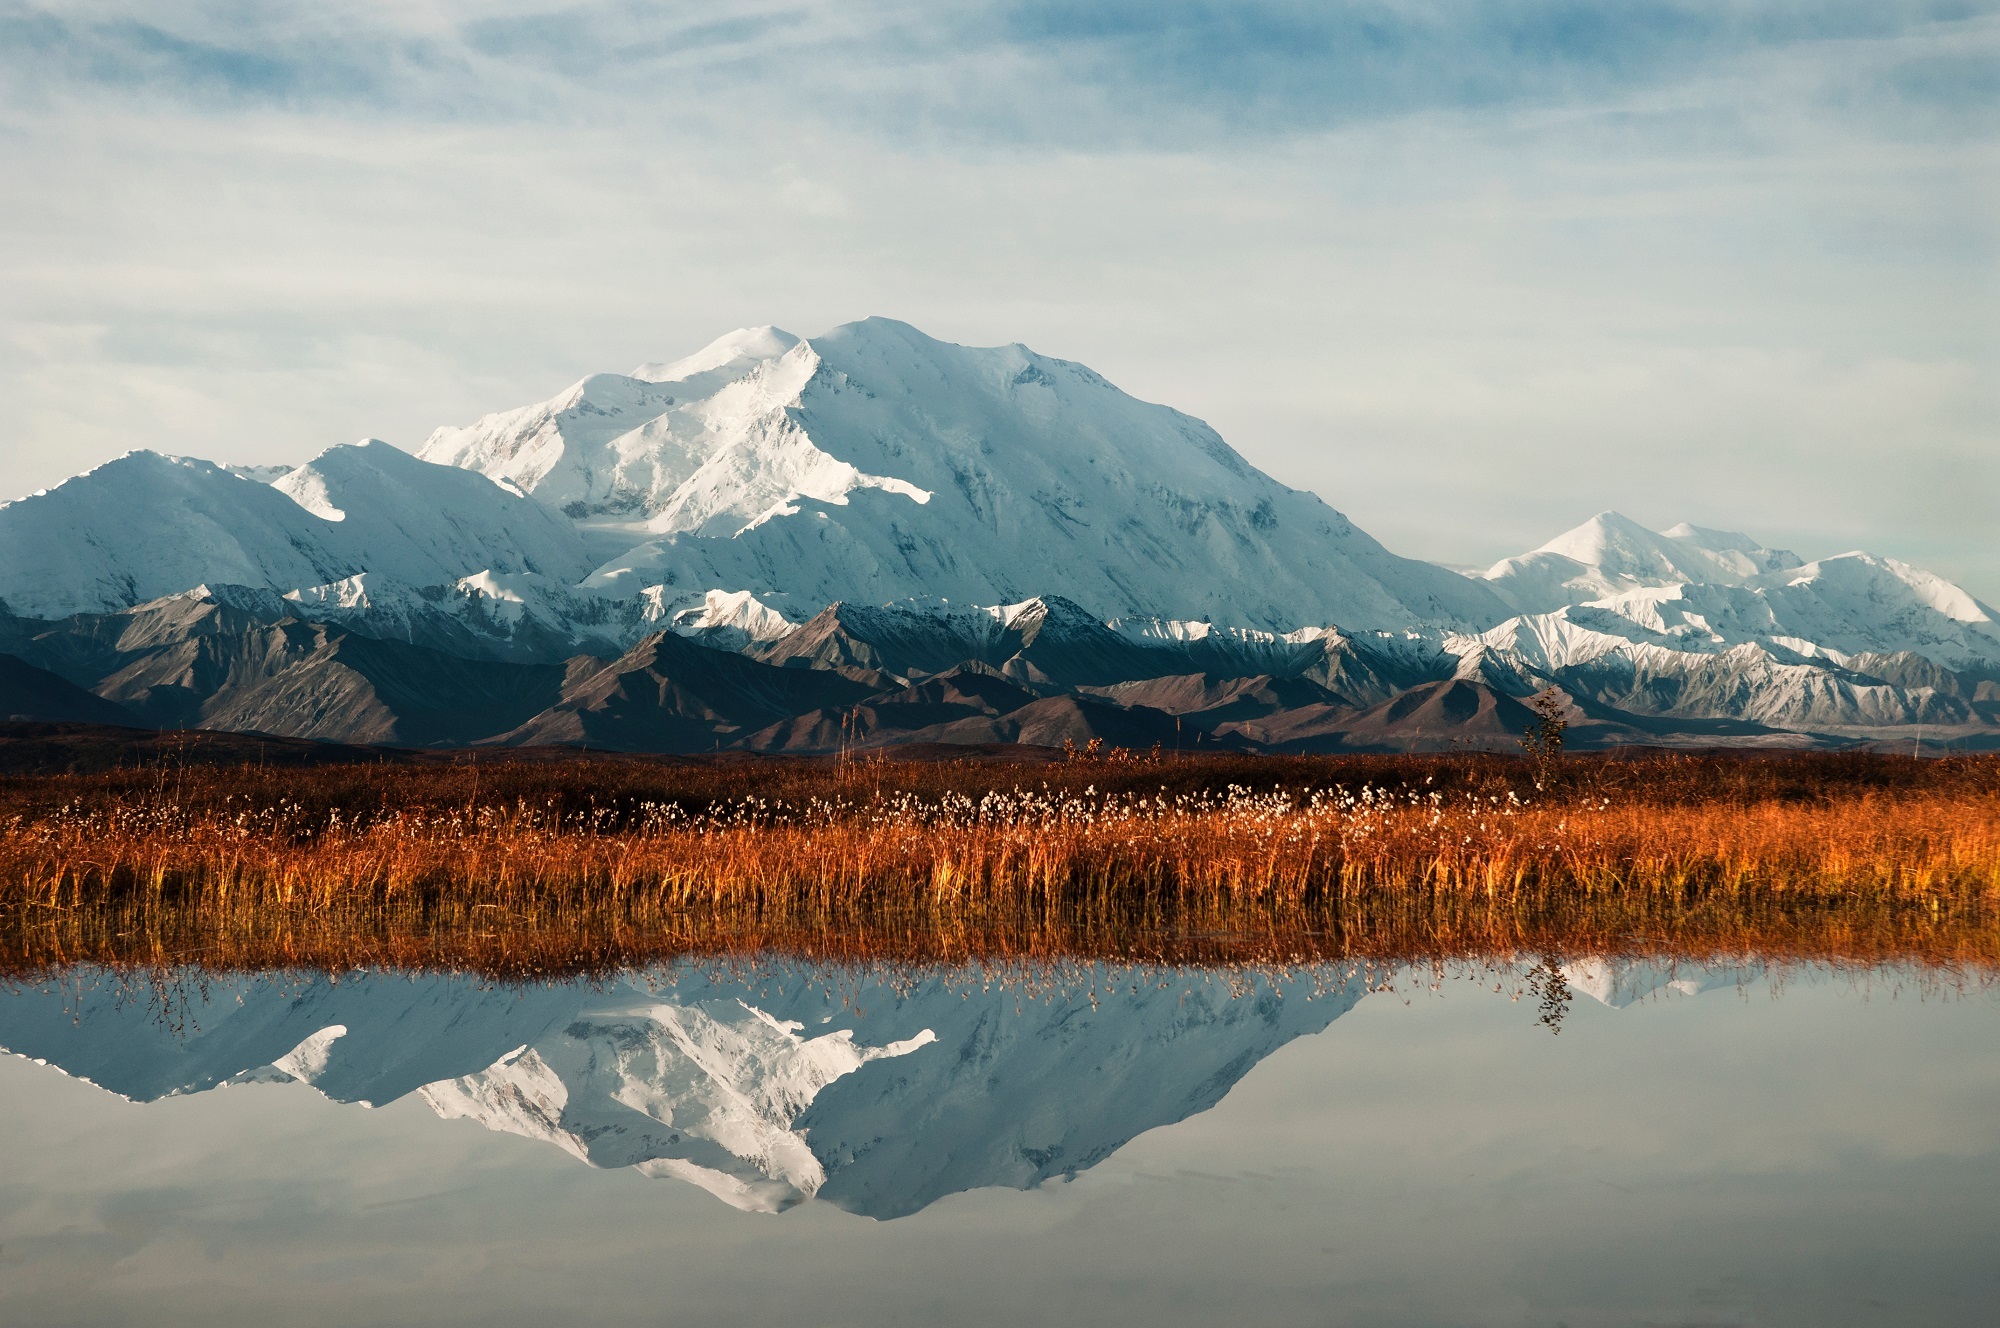
landscape, water, nature, outdoor, wilderness, mountain, snow, cloud, morning, fall, hill, lake, view, dawn, valley, mountain range, reflection, scenic, glacier, autumn, usa, fjord, national park, rocks, mountains, alps, vegetation, mirror, plateau, fell, alaska, loch, grasses, denali, landform, mount mckinley, geographical feature, atmospheric phenomenon, mountainous landforms, glacial landform